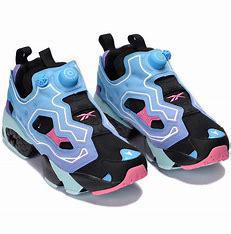
Brand: Reebok
Model: Instapump Fury OG